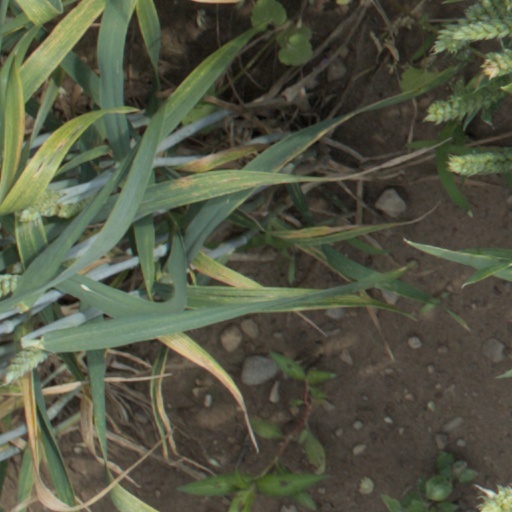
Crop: wheat